Byers Field

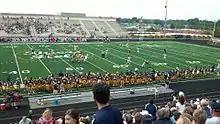
Byers Field

Byers Field is a 12,750-capacity multi-purpose stadium in Parma, Ohio, located on Day Drive next to The Shoppes at Parma. The stadium can host football, track and field, and soccer events. The three high schools and three middle schools of the Parma City School District share this venue with Saint Ignatius High School.